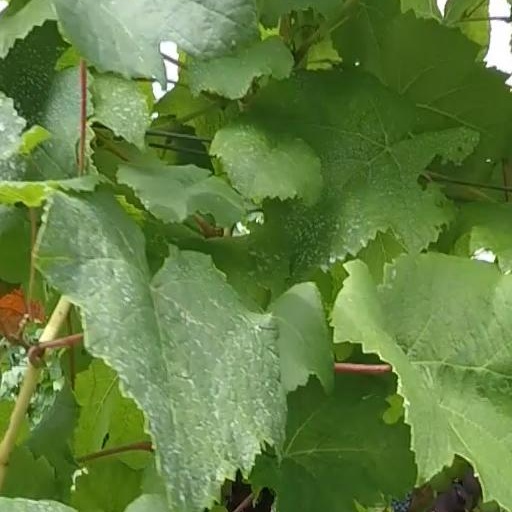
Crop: grape